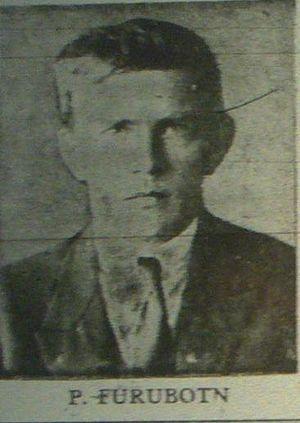
Peter Furubotn est un politicien norvégien.